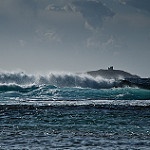
Label: sea